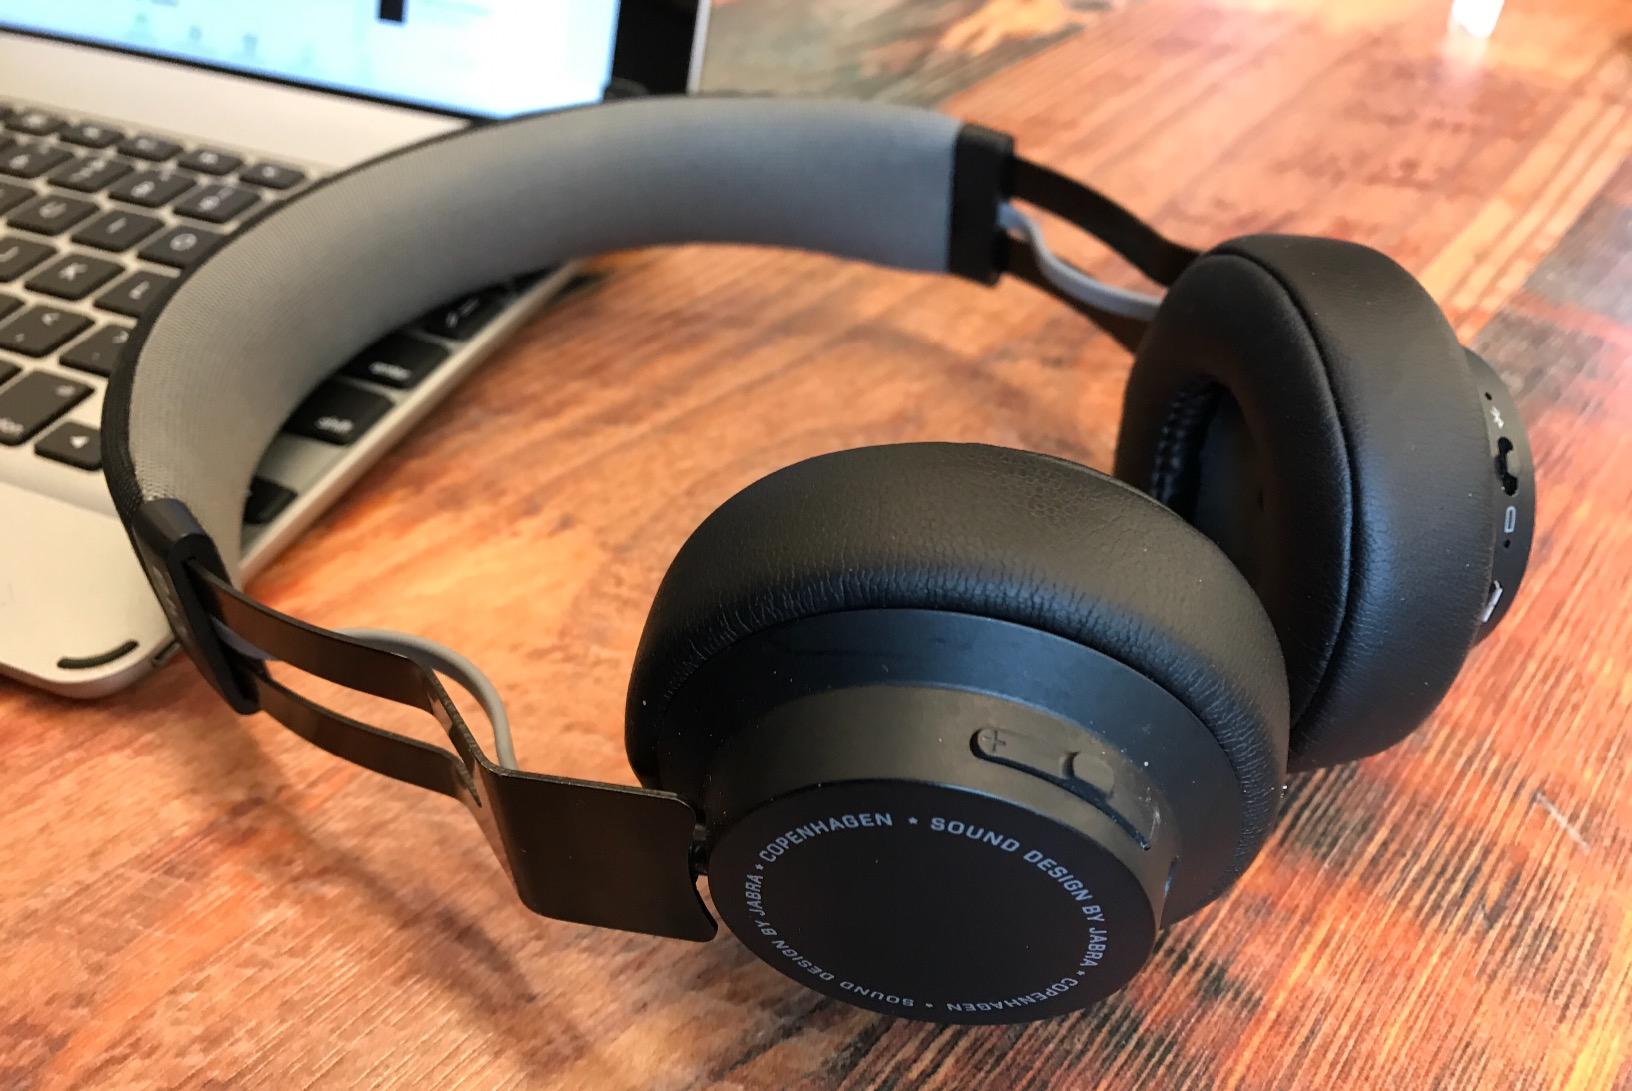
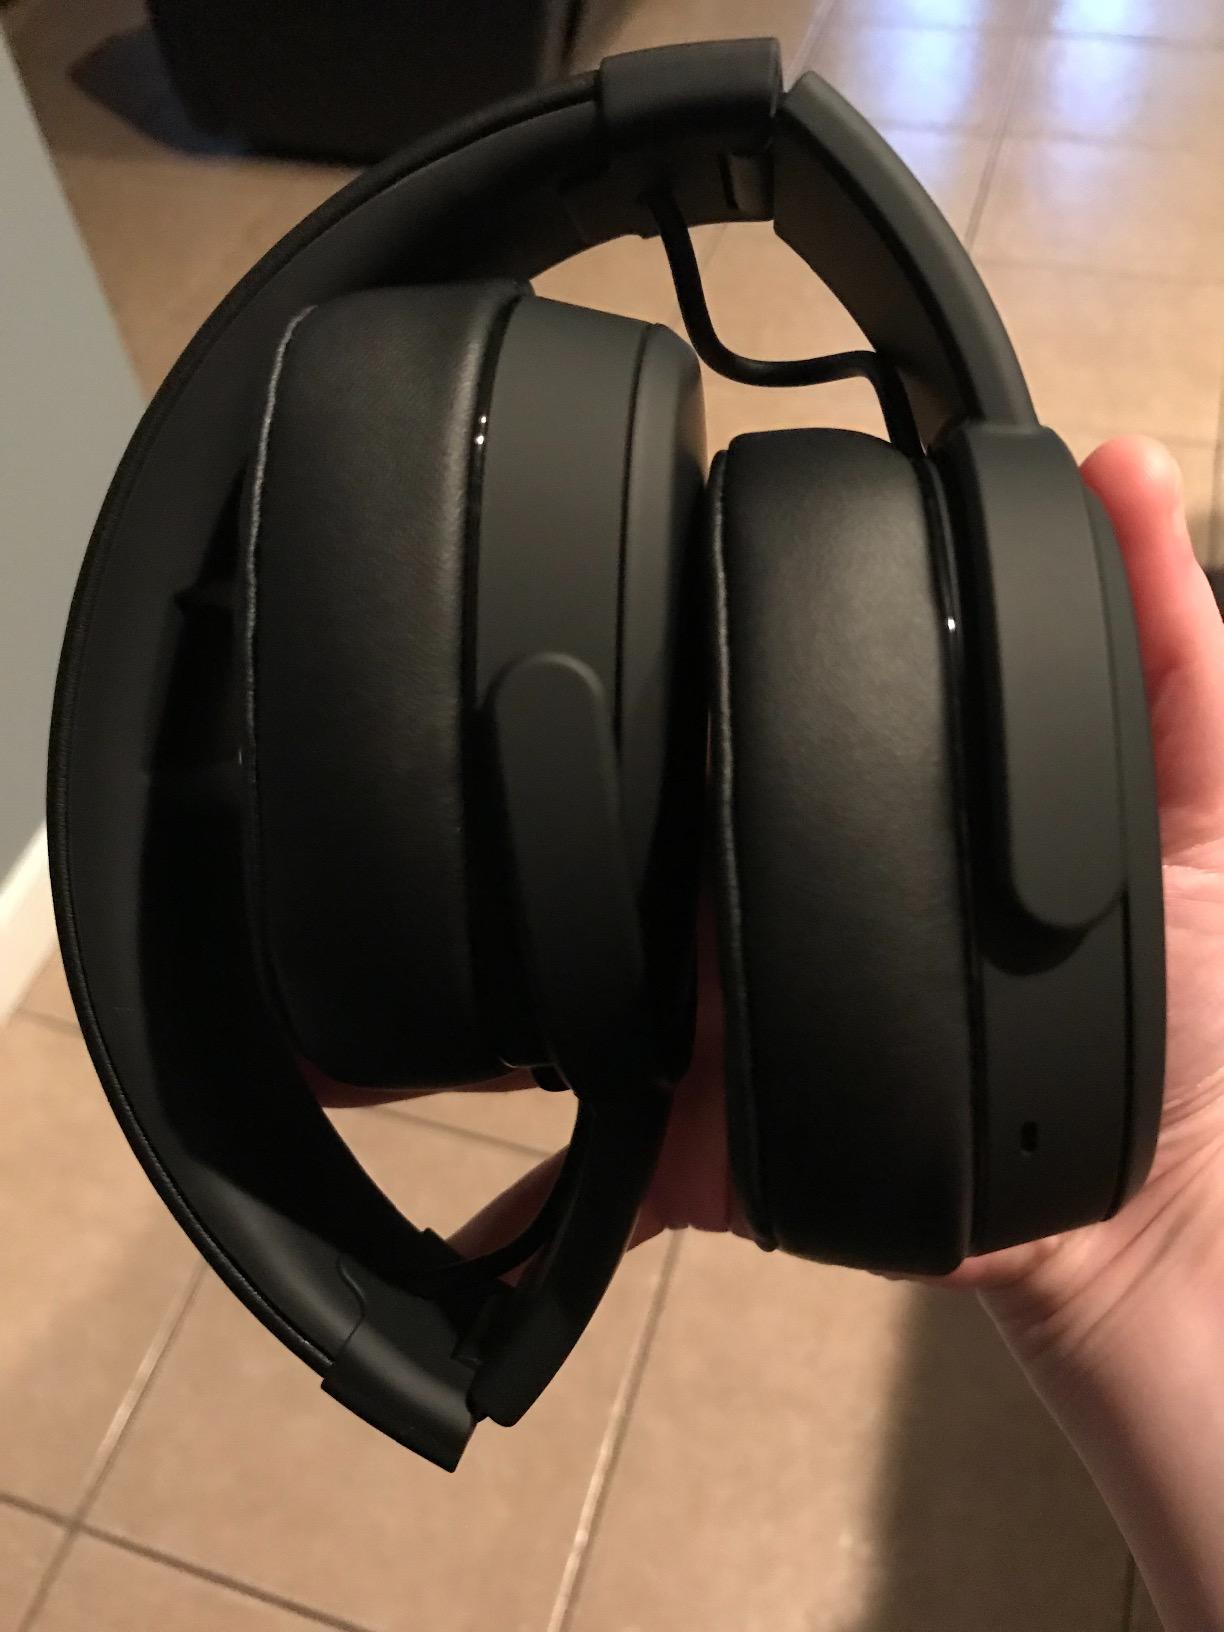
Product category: headphones
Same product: no